August Gaul

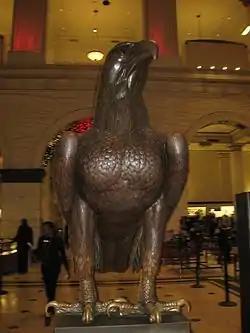
The famous Eagle in the Grand Court

Produced in Frankfurt, Germany for the 1904 Louisiana Purchase Exposition in St. Louis, August Gaul's "Durana" bronze eagle features hundreds of hand-forged bronze feathers and was the centerpiece of one of the many German exhibits at the fair. When the fair closed the statue weighing 2,500 pounds was purchased by John Wanamaker of Philadelphia for $10,000. The eagle was re-installed centrally in the Grand Court of what has become known as America's first department store, Wanamaker's. The Eagle quickly became the store's unofficial mascot and grew in iconic popular social context with the Philadelphian and suburban catchphrase "Meet me at the Eagle". When suburban branches of John Wanamaker's department stores opened in the 1950s and ’60s, the company installed various eagle statues in each one. The eagle sculpture still resides at the same location under ownership of Macy's and is an integral element of this store becoming the flagship within the chain.